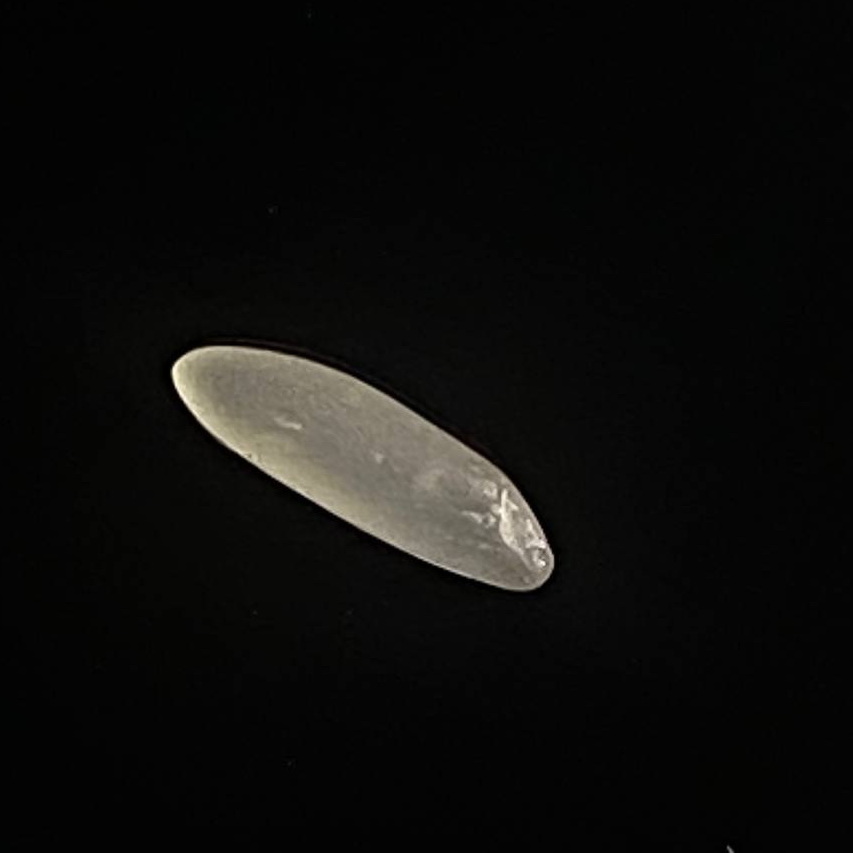
Rice variety: Najirshail